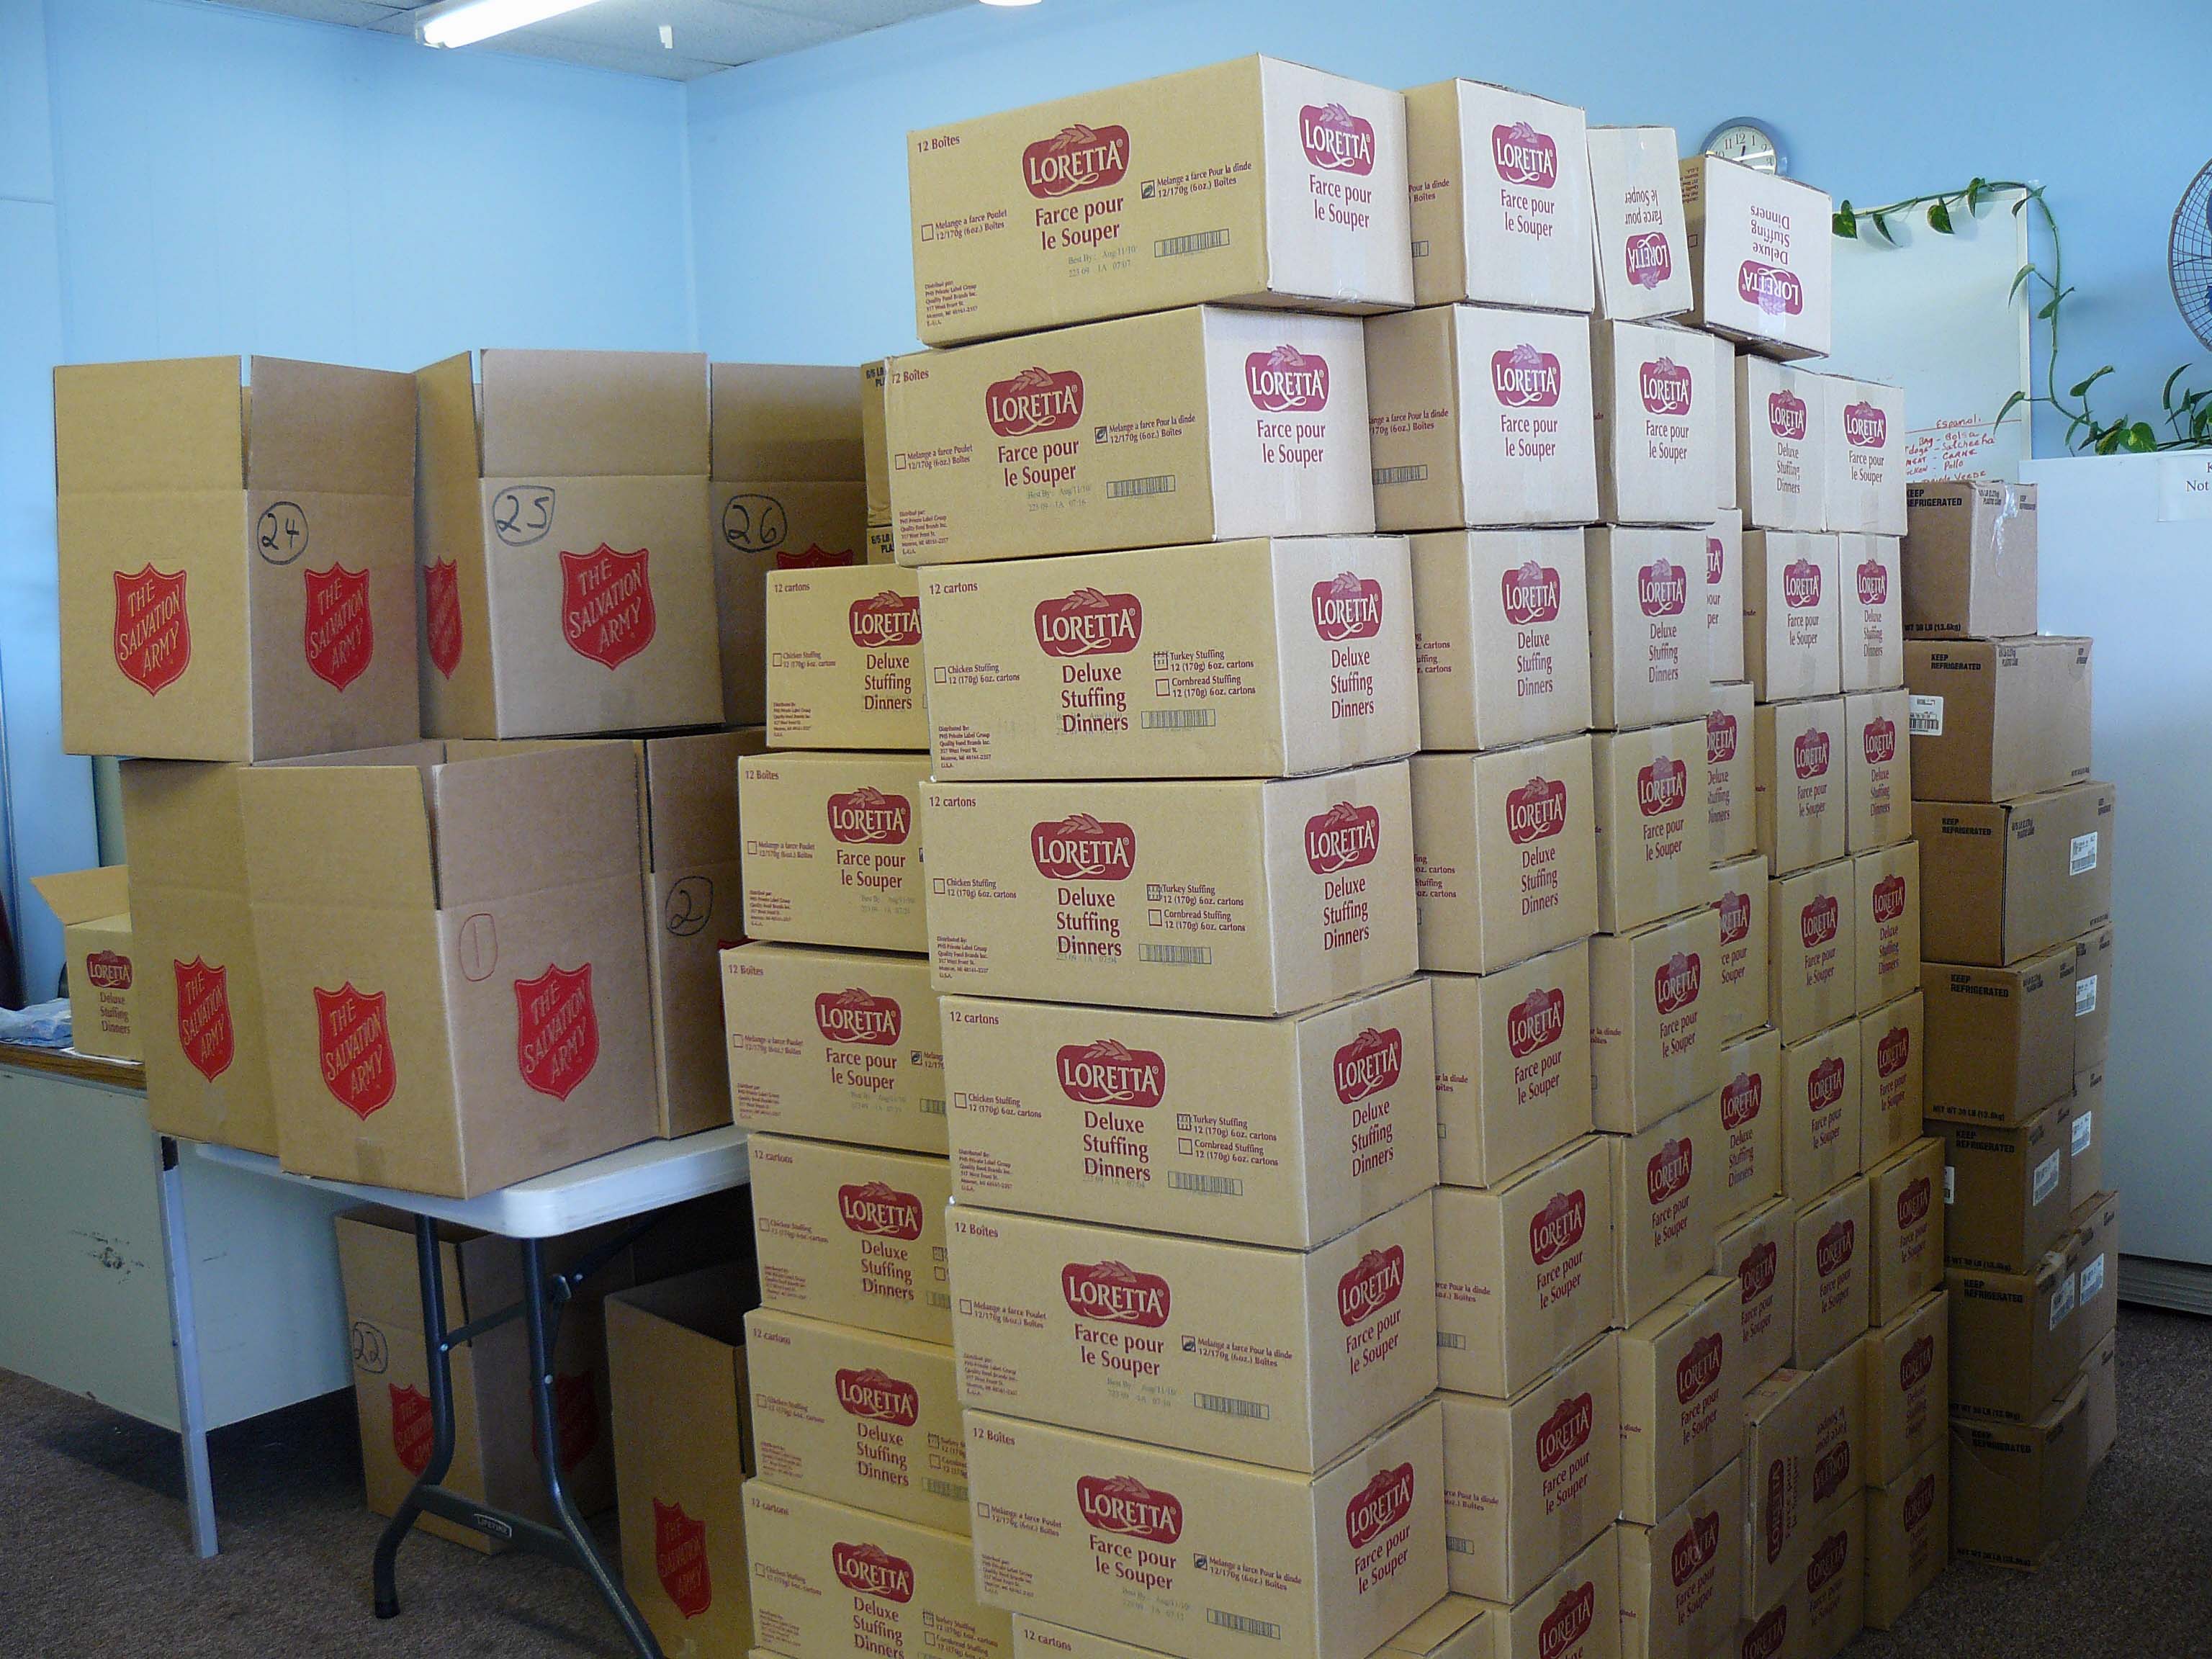
wall, furniture, interior design, product, art, joycecory, docentjoyce, salvationarmy, morrobaysalvationarmy